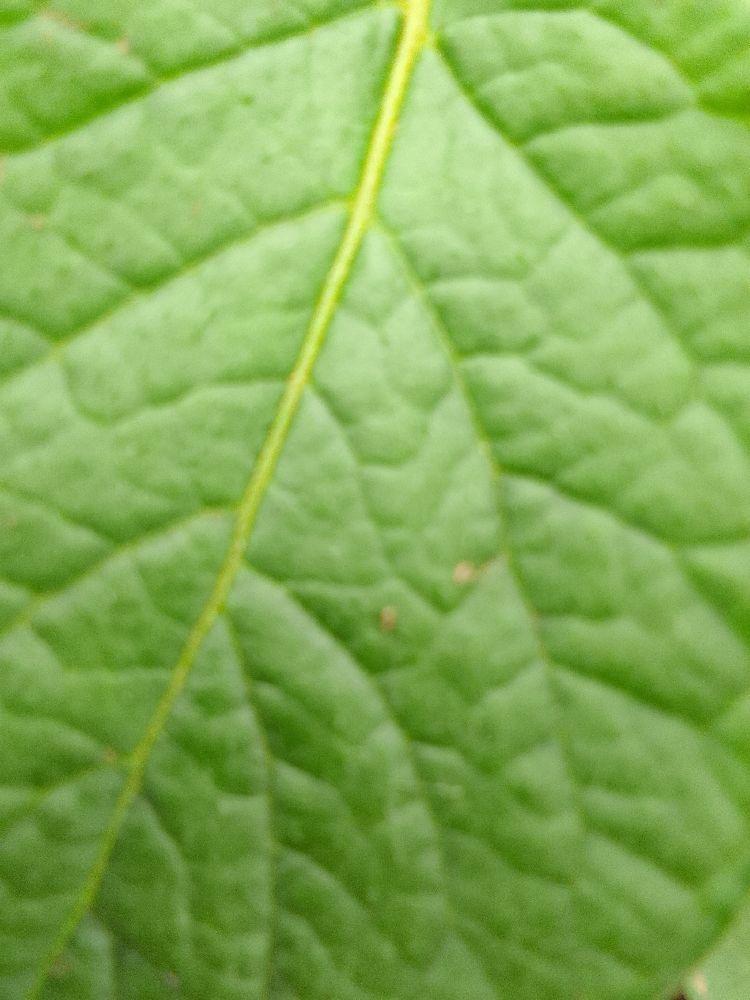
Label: Healthy